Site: brandenburg
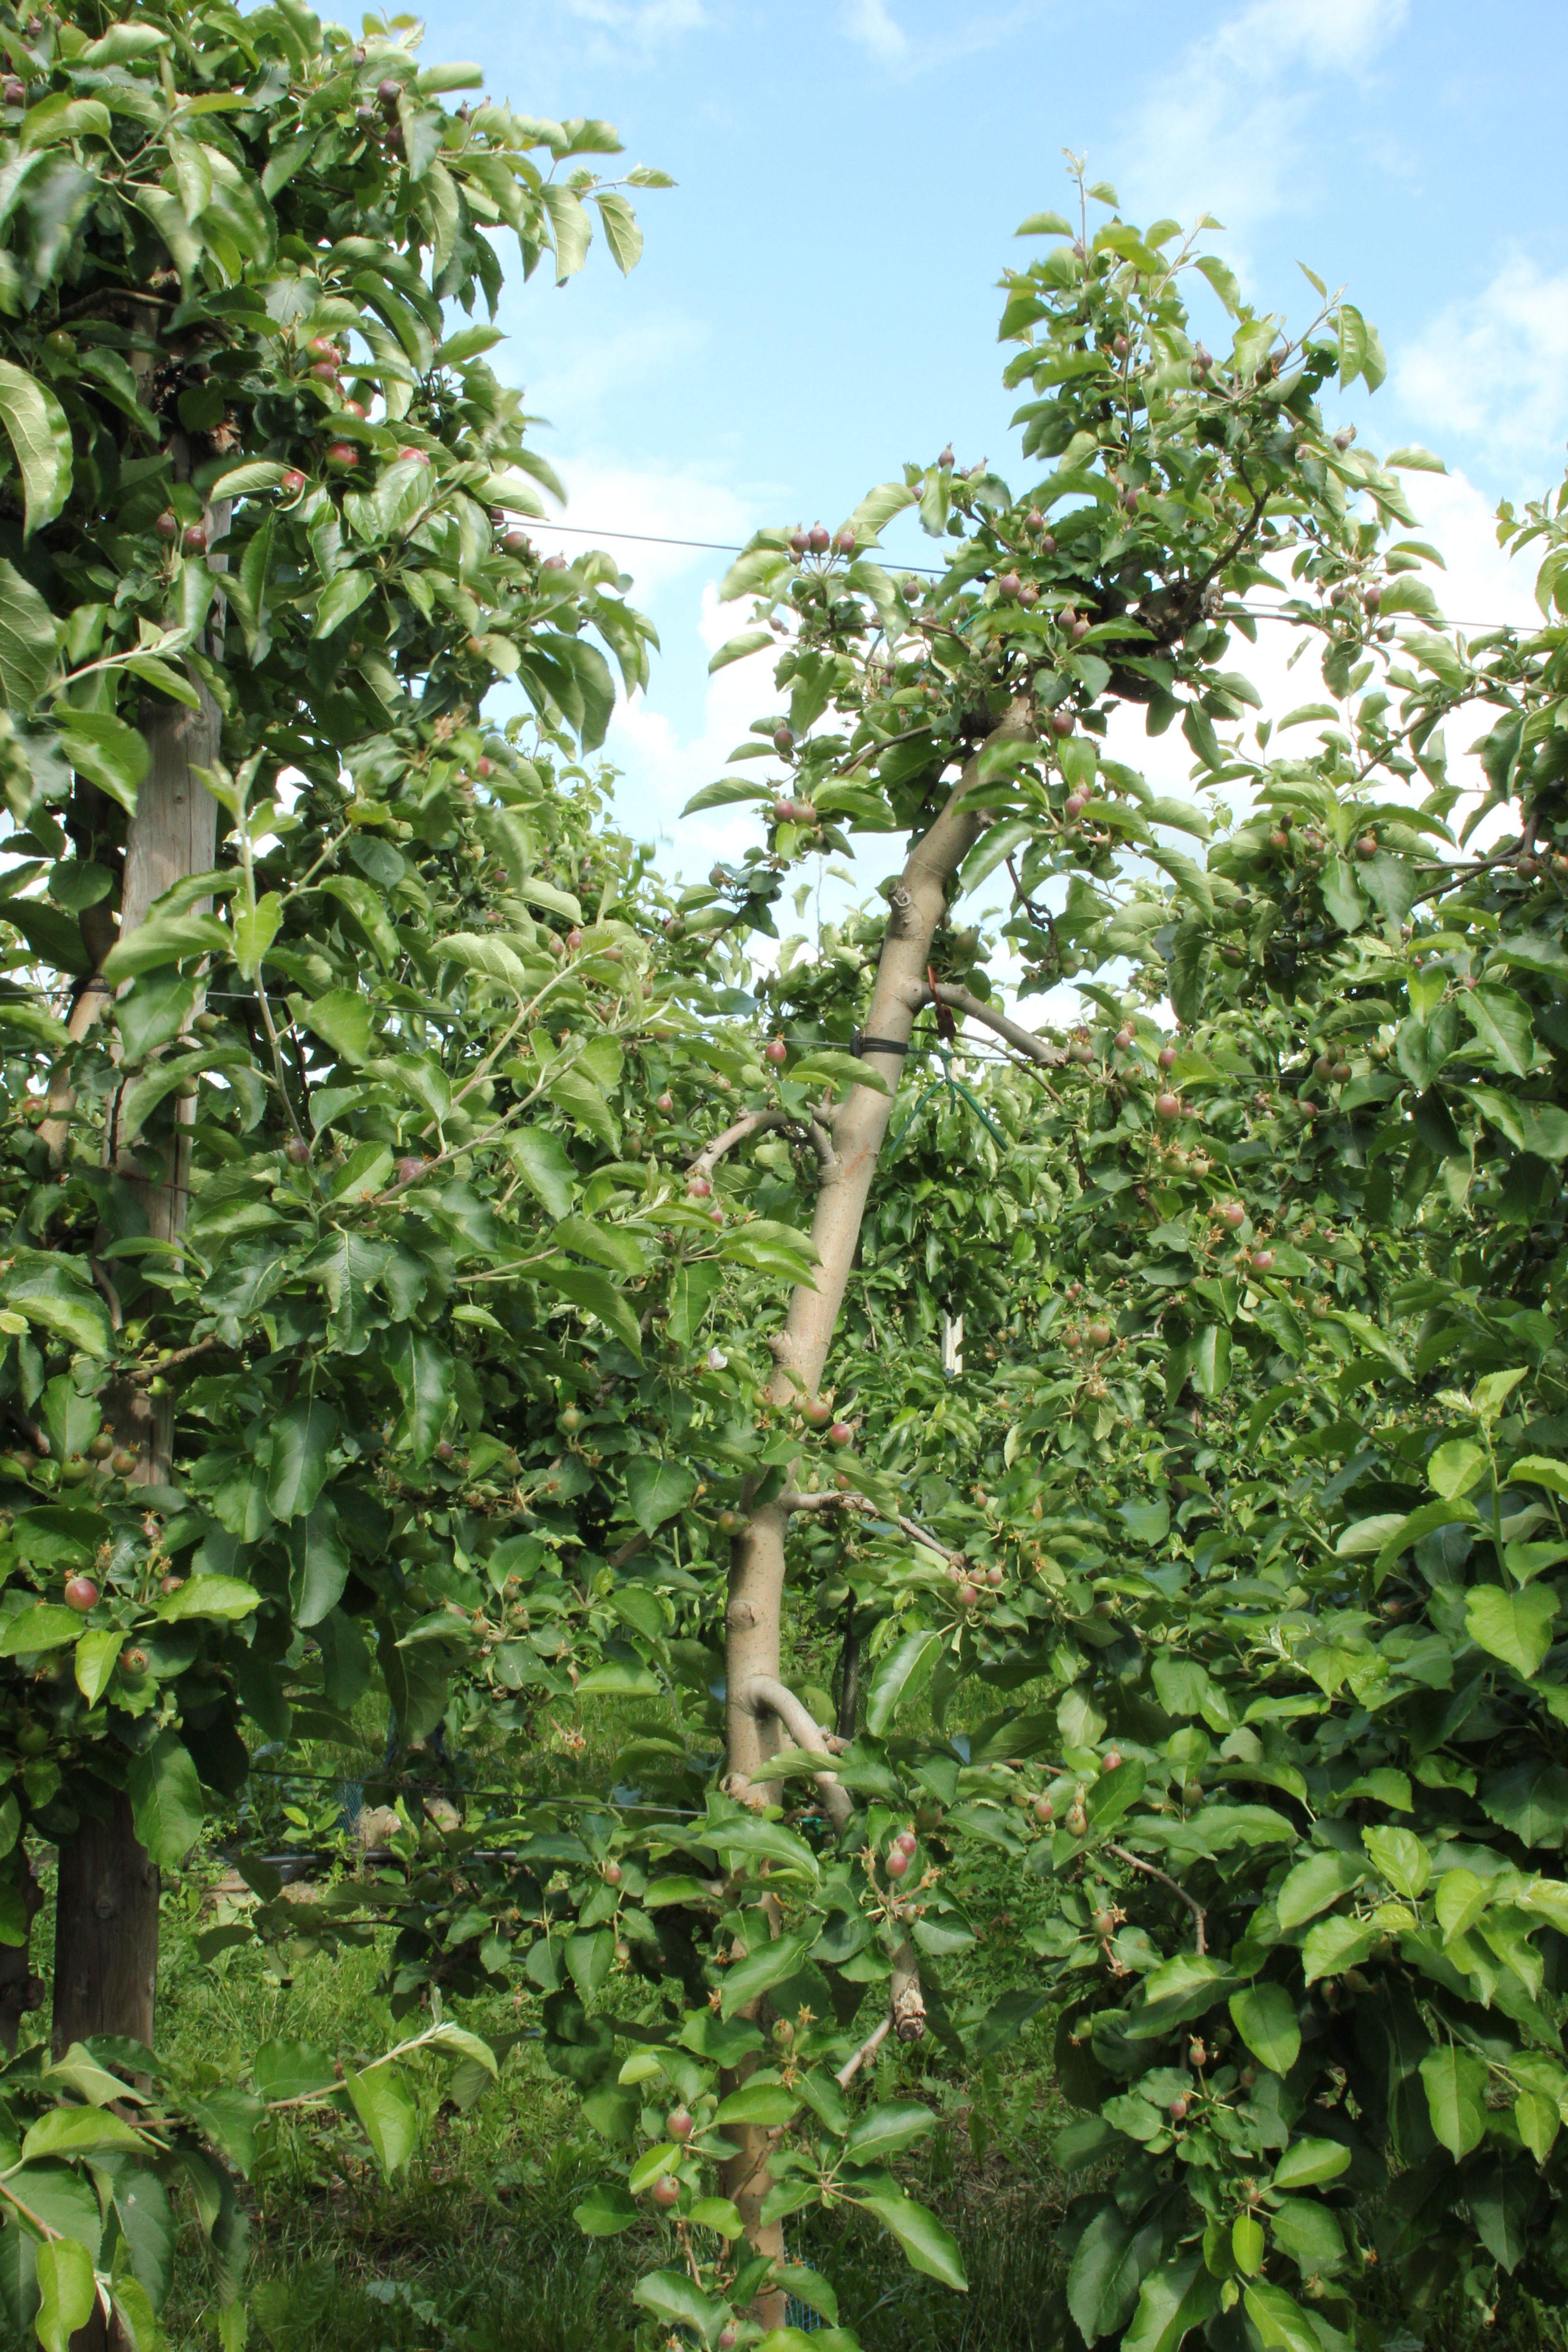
Growth stage (BBCH 72): Development of fruit